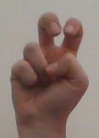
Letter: toot